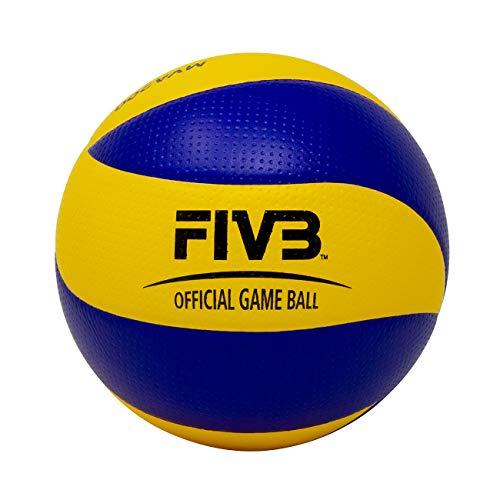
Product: Mikasa MVA200 2008(Beijing), 2012(London), and 2016(Rio) indoor Olympic Games Ball (Blue/Yellow)
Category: Sports & Outdoors | Sports & Fitness | Team Sports | Volleyball | Volleyballs
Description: official game ball for the 2008Beijing, 2012London, and 2016Rio indoor Olympic Games.
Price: $48.13
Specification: Product Dimensions:         7.5 x 7.5 x 3.5 inches ; 9.6 ounces    |Shipping Weight: 9.6 ounces (View shipping rates and policies)|Domestic Shipping: Currently, item can be shipped only within the U.S. and to APO/FPO addresses. For APO/FPO shipments, please check with the manufacturer regarding warranty and support issues.|International Shipping: This item can be shipped to select countries outside of the U.S.  Learn More|ASIN: B001F51TYK|California residents:  Click here for Proposition 65 warning.|Item model number: 61164|  National Stock Number: 7810-01-573-0339|    #10    in Volleyballs